Rail rolling stock in New South Wales

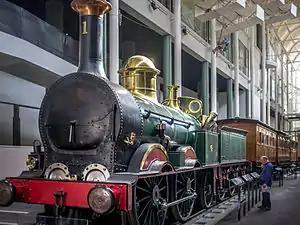
locomotive No. 1 at the Sydney powerhouse museum.

In the late 1860s, four more of the 1 class were manufactured by Mort's Dock & Engineering Company Sydney in 1870–71. Another four locomotives of the M.36 class were manufactured at Eveleigh Railway Workshops in 1876–77 using re-built tenders from Locomotive No.1-4. Two of the class later had cab shelters fitted to the tenders for suburban running.